Southern hognose snake

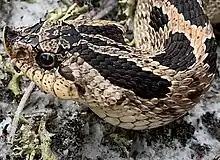
Adult Southern Hognose Snake, H. Simus

Heterodon simus, commonly known as the southern hog-nosed snake, is a harmless snake species endemic to the southeastern United States. No subspecies are currently recognized.